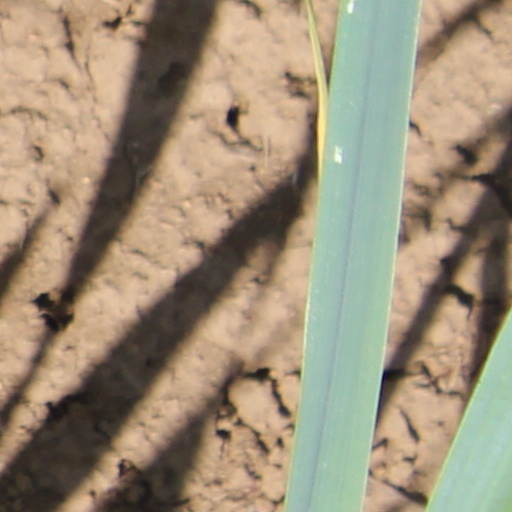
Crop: wheat